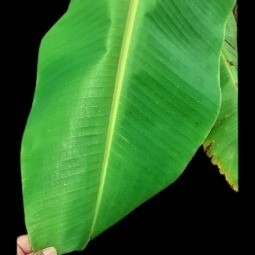
Label: Healthy